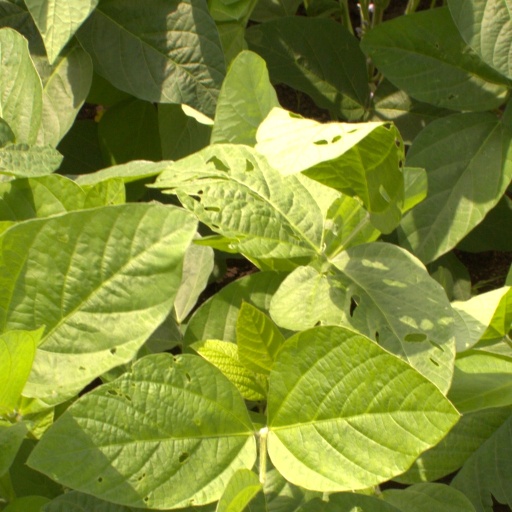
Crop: soybean